England national rugby league team

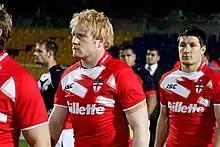
James Graham is England's most capped player

The BBC have the rights to screen all England games. They showed every game England competed in at the 2017 Rugby League World Cup, as well as all their Four Nations, and Baskerville Shield games. They also showed every game at the 2021 Rugby League World Cup in addition to women's and wheelchair games.